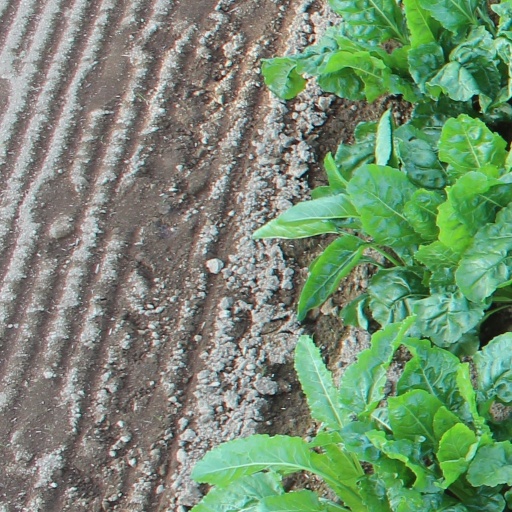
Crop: sugar beet